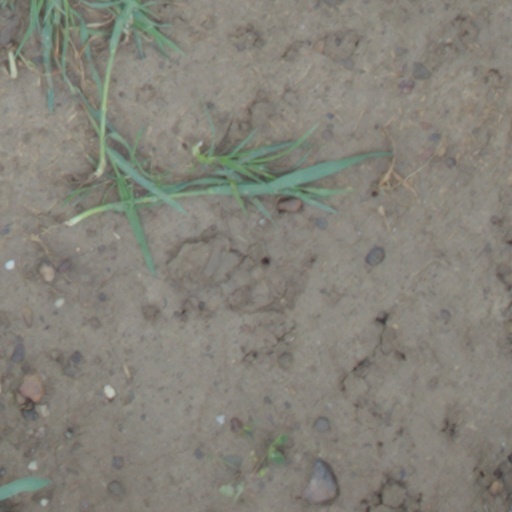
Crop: wheat